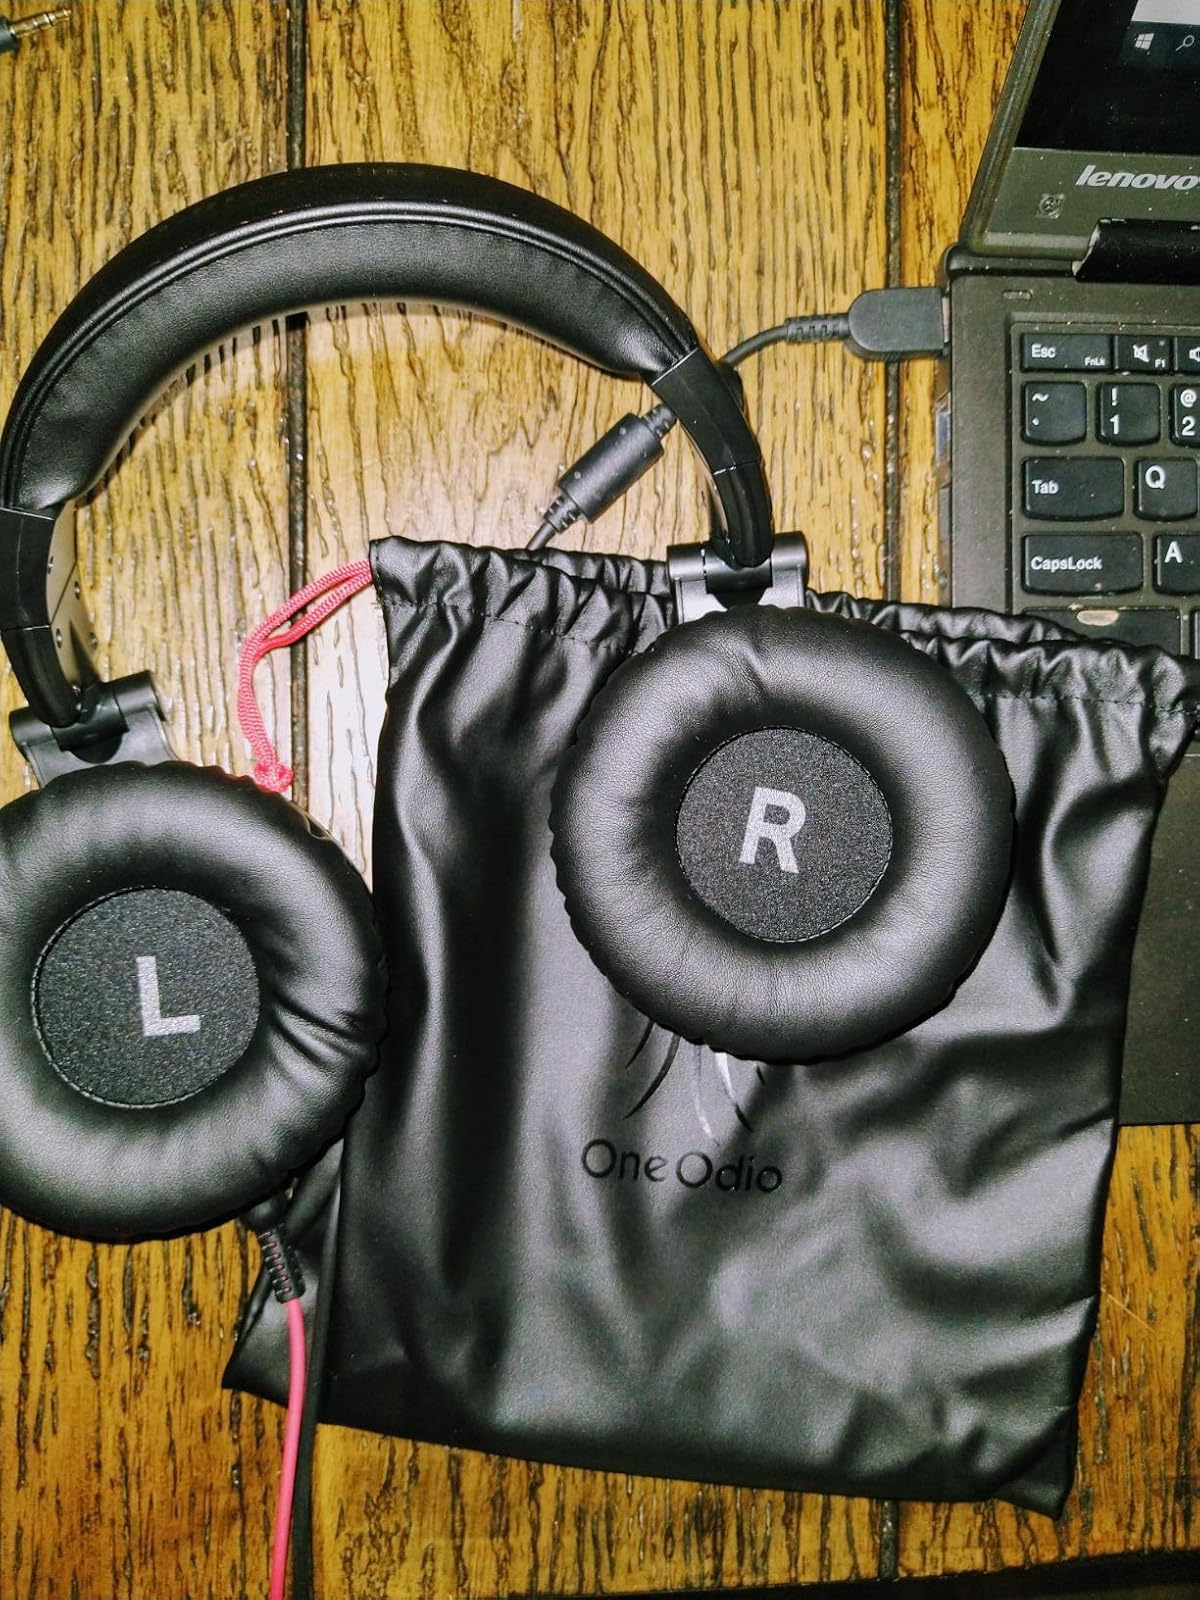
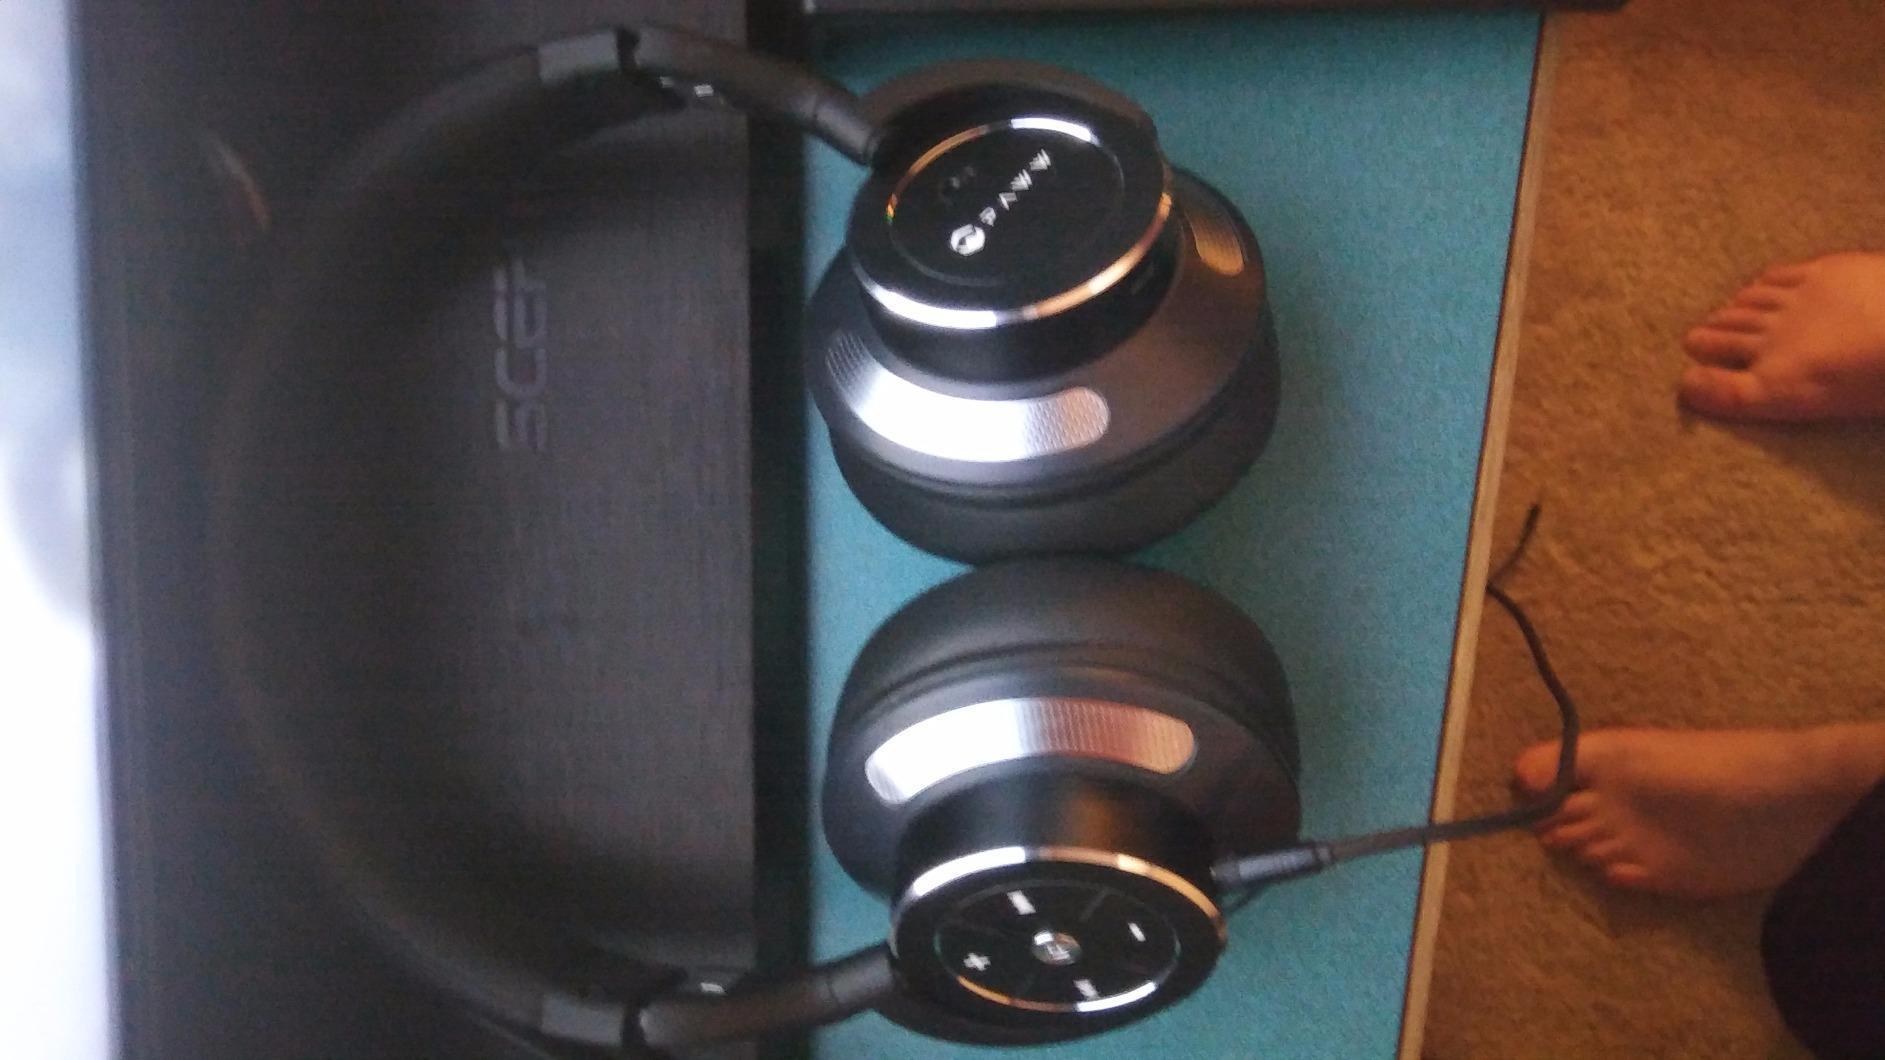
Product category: headphones
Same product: no